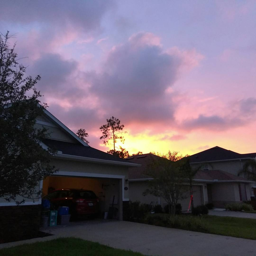
had a beautiful promise and reprieve around sunset last night .